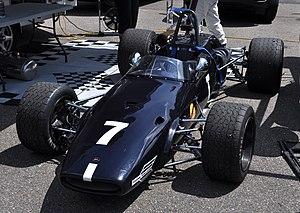
Max Rufus Mosley, né le 13 avril 1940 à Londres au Royaume-Uni, est le président de la Fédération internationale de l'automobile de 1993 à 2009.